Answer in natural language. How many Dressers are visible in the scene? Choose between the following options: 0, 3, 4, 2 or 1
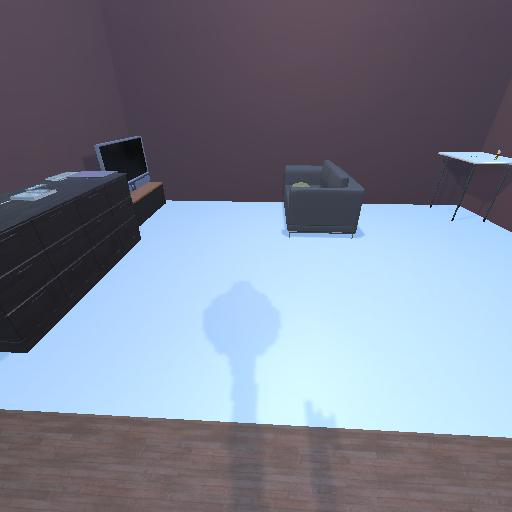
<answer>1</answer>